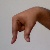
The image shows a hand gesture representing the letter 'Q' in Indian Sign Language.